Bergen Line

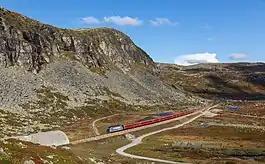
Westbound train east of Tungevatnet, between Haugastøl and Finse

The Bergen Line, or the Bergen Railway ( or ), is a long scenic standard gauge railway line between Bergen and Hønefoss, Norway. The name is often applied to the entire route from Bergen to Oslo, including the Randsfjord and Drammen lines between Hønefoss and Oslo, covering a total distance of . It is the highest mainline railway line in Northern Europe, crossing the Hardangervidda plateau at above sea level.